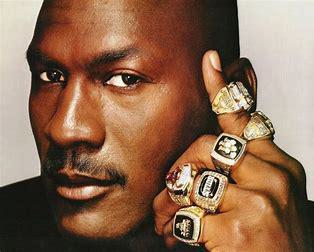
Brand: Jordan
Model: 6 Rings